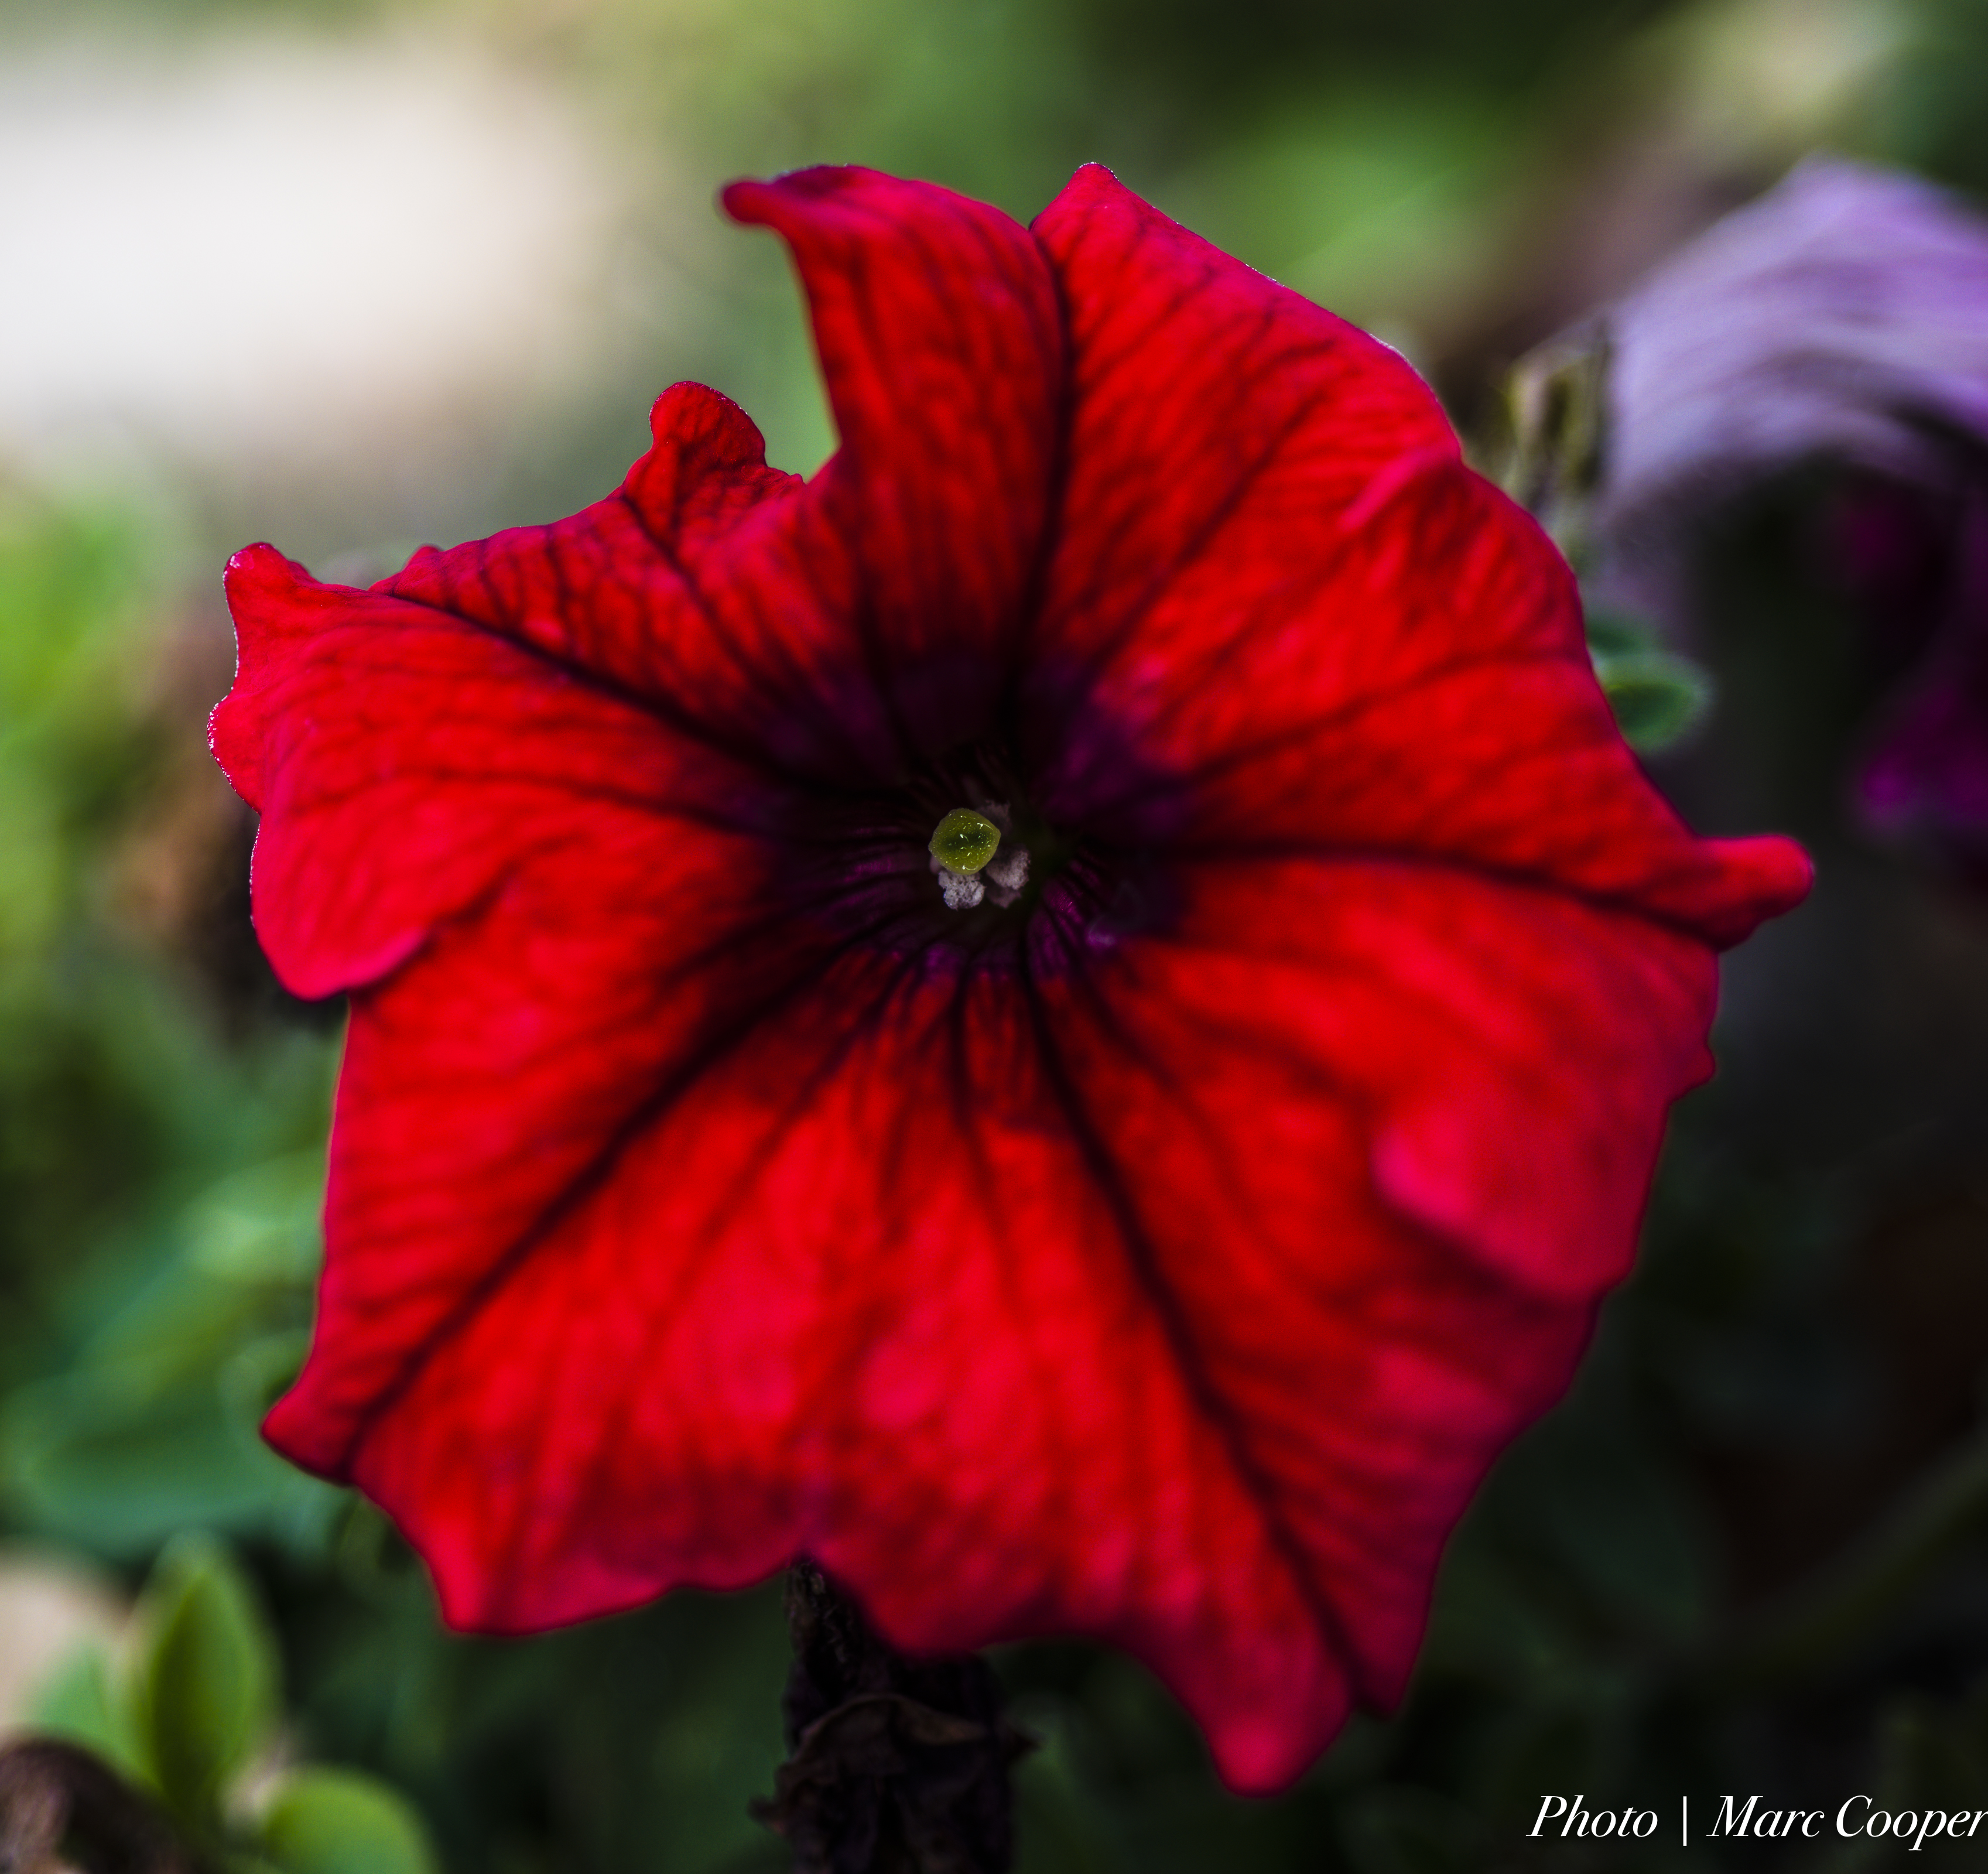
winter, plant, flower, petal, red, macro, nikon, garden, flora, flowers, outdoors, hdr, colors, depthoffield, desertflowers, boleh, d810, nikkor60mmmicrof28, palmspringsflowers, hibiscus, macro photography, flowering plant, chinese hibiscus, annual plant, plant stem, land plant